Fouzia Saeed

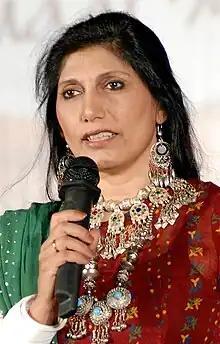
Fouzia Saeed opening a Manganhaar Festival

Fouzia Saeed is a Pakistani social activist, gender expert, trainer/facilitator, development manager, folk culture promoter, television commentator, and author.